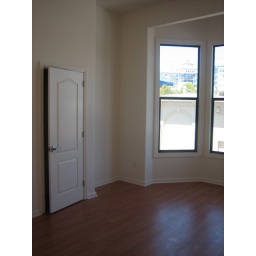
One of 5 nonprofit office spaces in building